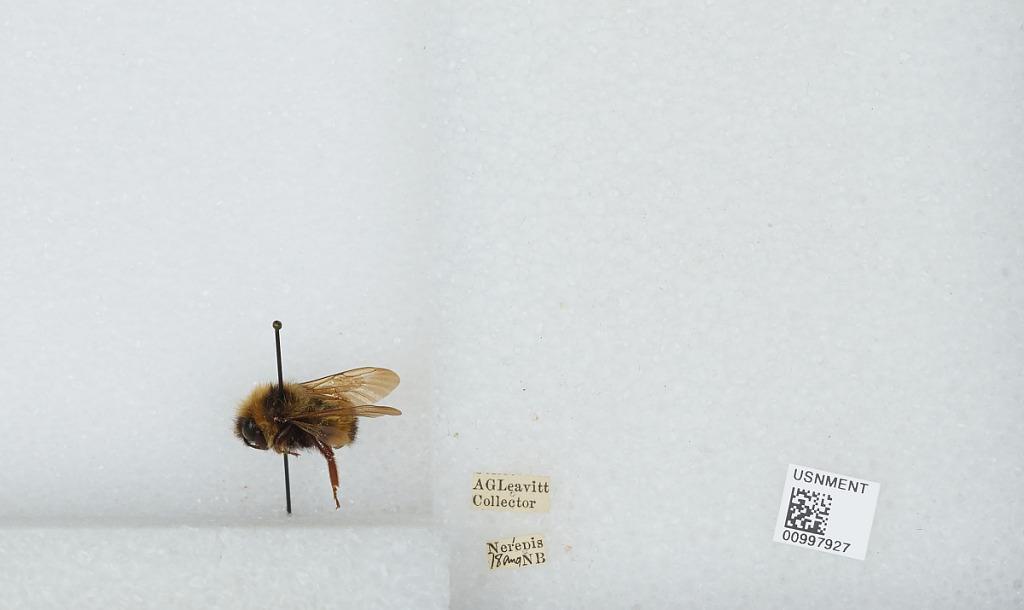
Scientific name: Bombus (Psithyrus) citrinus (Smith)
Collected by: A. Leavitt
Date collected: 1918-8-1
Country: Canada
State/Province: New Brunswick
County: Kings
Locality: Nerepis
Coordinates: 45.3969, -66.3072